Diana Goetsch

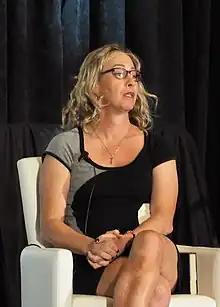
At the 2022 National Book Festival

She graduated from Wesleyan University and New York University. She was a New York City public school teacher. She was the 2017 Grace Paley Teaching Fellow at Eugene Lang College of Liberal Arts. She was 2020 Visiting Writer at Vermont College of Fine Arts.